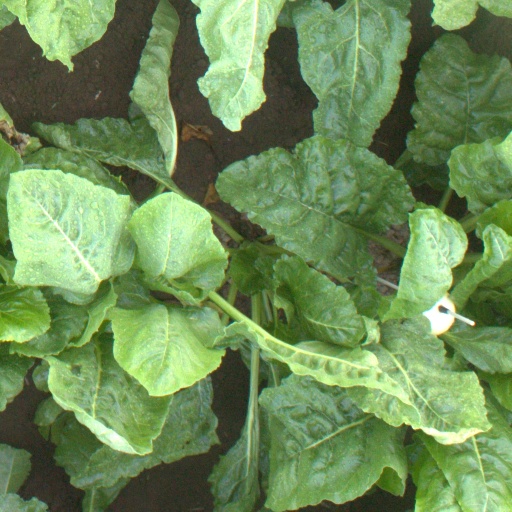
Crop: sugar beet